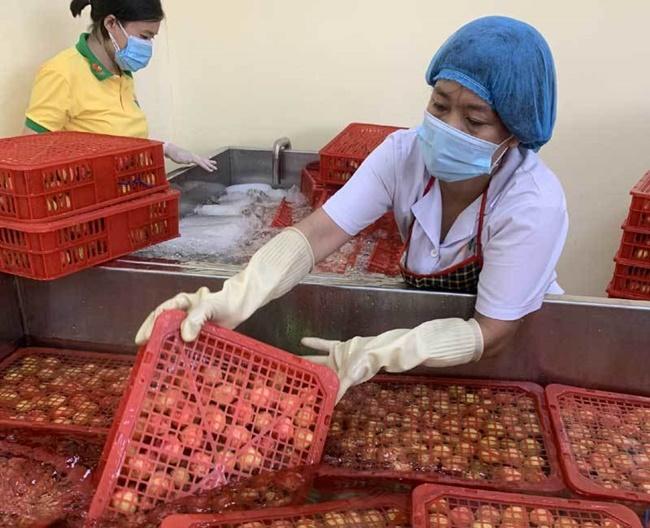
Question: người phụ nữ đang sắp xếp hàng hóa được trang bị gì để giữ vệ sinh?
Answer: người phụ nữ đang sắp xếp hàng hóa được trang bị bao tay, khẩu trang, nón để giữ vệ sinh